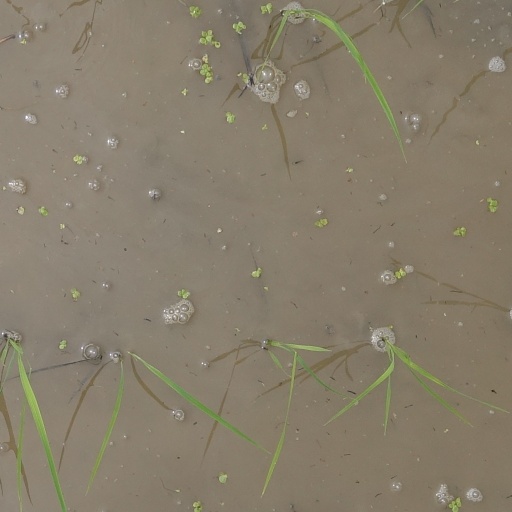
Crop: rice